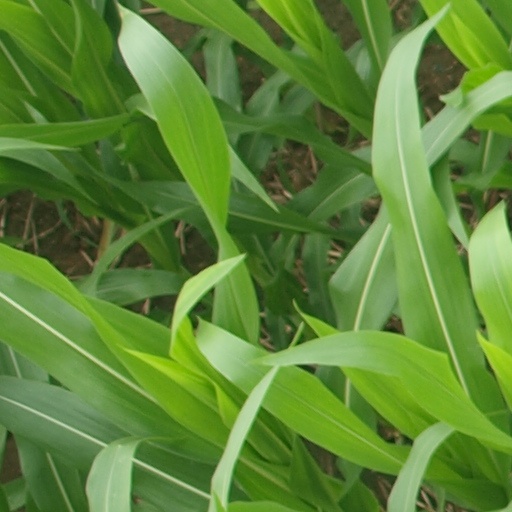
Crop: maize; corn